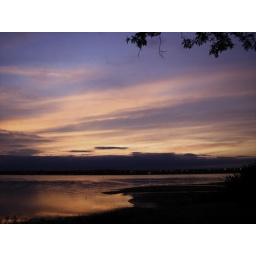
The sky glows orange after the sun has sunk below the horizon. Taken at East Shore Park